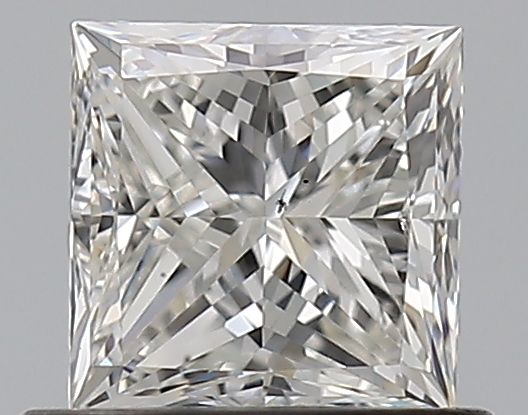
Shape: princess
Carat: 0.75
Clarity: SI1
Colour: G
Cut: EX
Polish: EX
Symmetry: GD
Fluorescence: N
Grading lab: GIA
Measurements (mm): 4.89 x 4.84 x 3.58